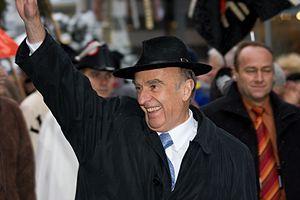
Hans-Rudolf Merz, né le 10 novembre 1942 à Herisau, est un homme politique suisse, conseiller fédéral libéral-radical de 2004 à 2010. Vice-président du Conseil fédéral en 2008, il est président de la Confédération en 2009.